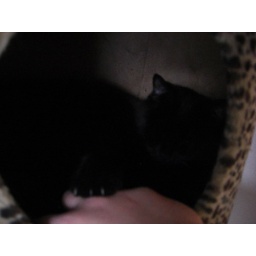
Long string Freya attacking and glaring at my hand in cat tree